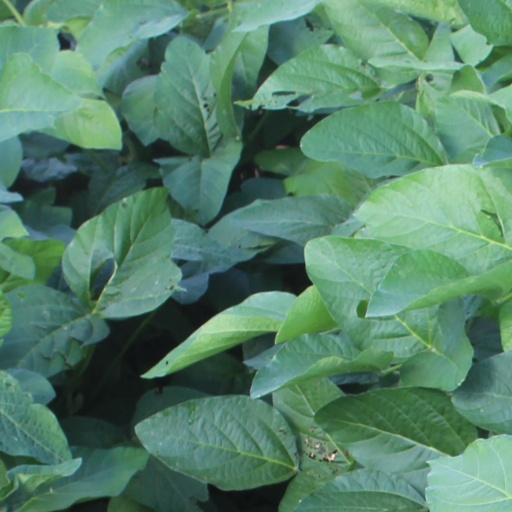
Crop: soybean